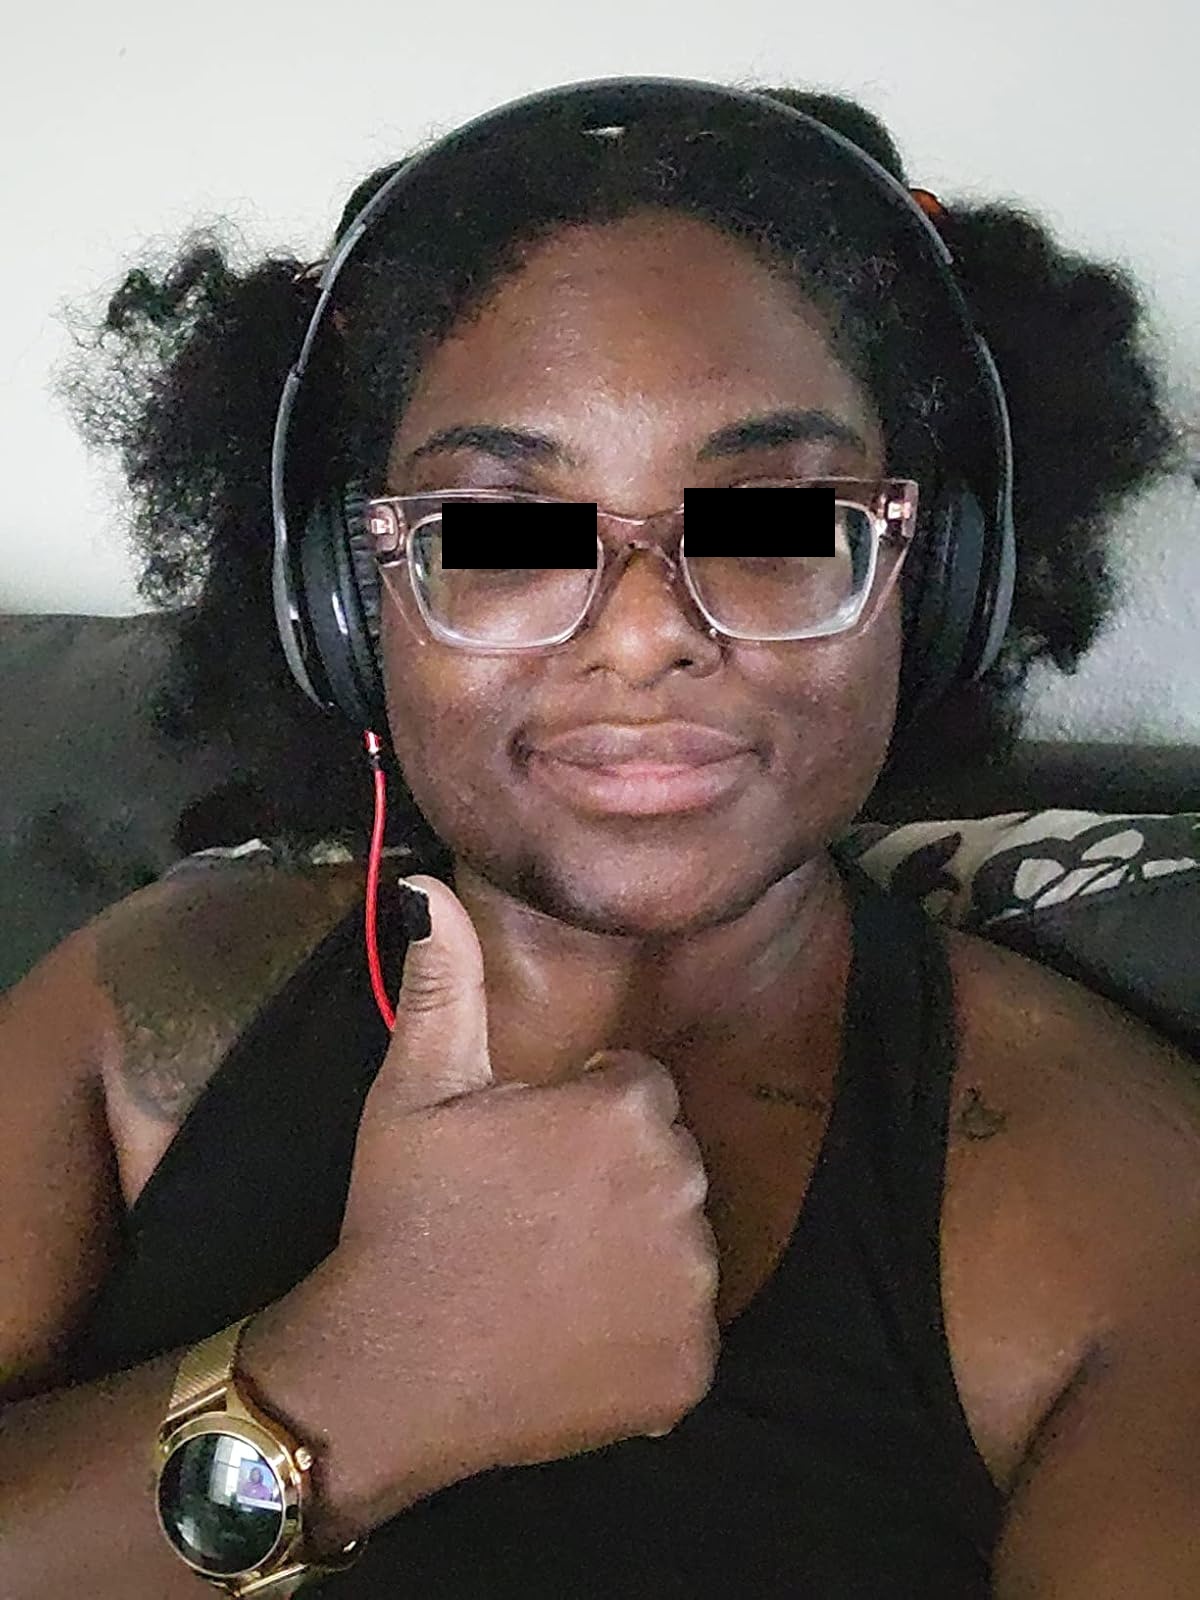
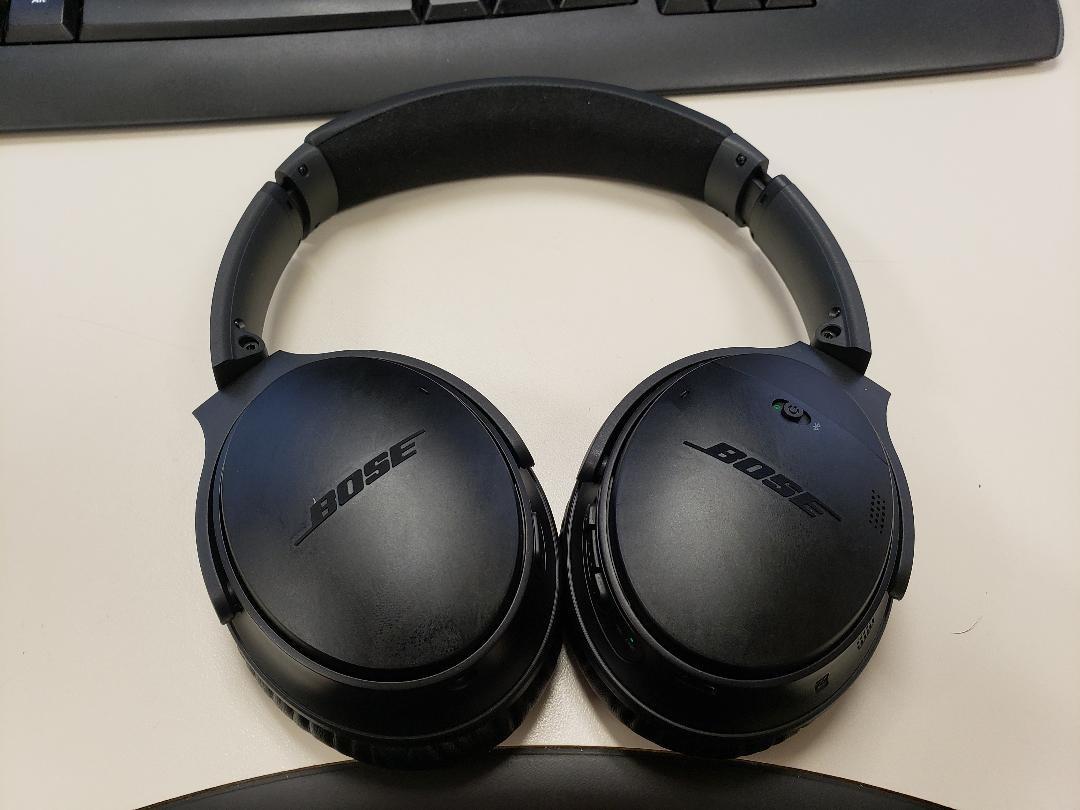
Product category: headphones
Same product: no